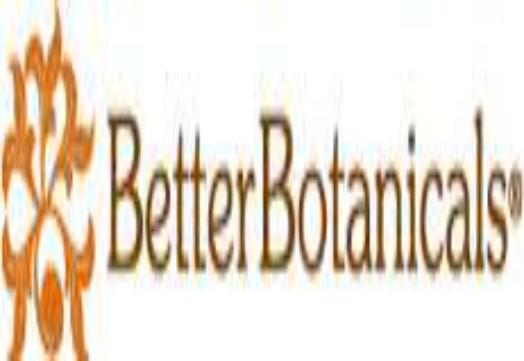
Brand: Better Botanicals
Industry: Necessities